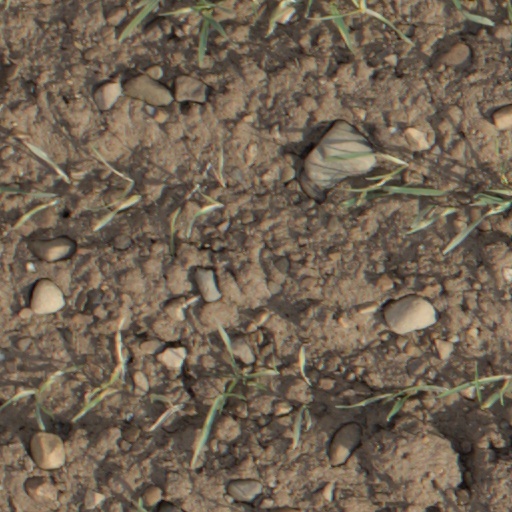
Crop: wheat